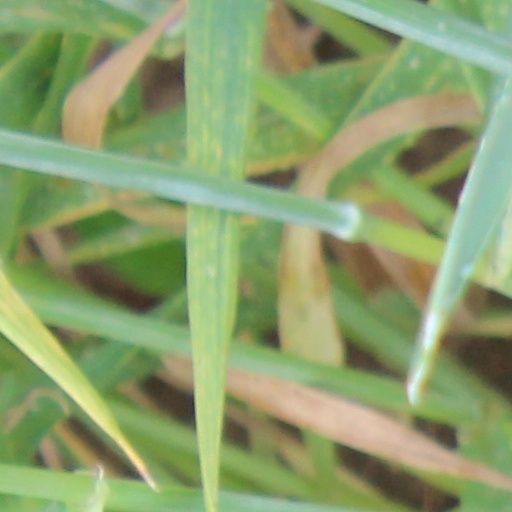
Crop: wheat